Linguistic relativity

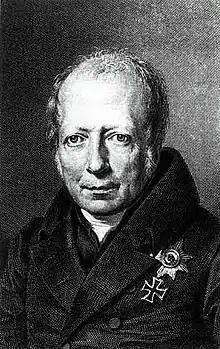
Wilhelm von Humboldt

In 1820, Wilhelm von Humboldt associated the study of language with the national romanticist program by proposing that language is the fabric of thought. Thoughts are produced as a kind of internal dialog using the same grammar as the thinker's native language. This opinion was part of a greater idea in which the assumptions of an ethnic nation, their ""Weltanschauung"", was considered as being represented by the grammar of their language. Von Humboldt argued that languages with an inflectional morphological type, such as German, English and the other Indo-European languages, were the most perfect languages and that accordingly this explained the dominance of their speakers with respect to the speakers of less perfect languages. Wilhelm von Humboldt declared in 1820: